Burnham railway station

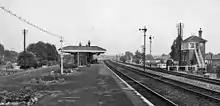

On opening on 1 July 1899, the station was named "Burnham Beeches", becoming "Burnham (Bucks)" from 1 September 1930 to 5 May 1975, and then purely "Burnham", although National Rail variously refers to the station as "Burnham (Bucks)" and "Burnham (Berks)". The station was closed as a First World War economy measure from 2 April 1917 to 3 March 1919.